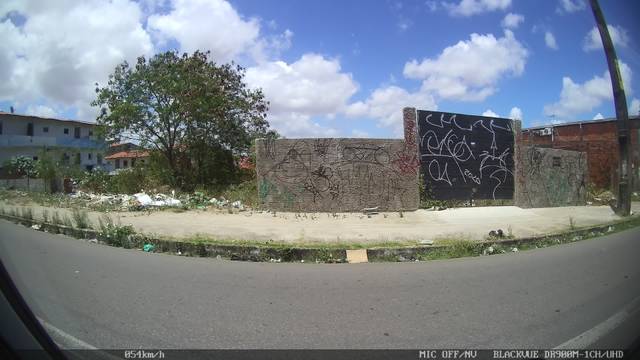
Region: Brazil
Coordinates: -3.799, -38.552